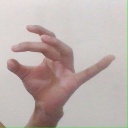
अक्षर: ओ